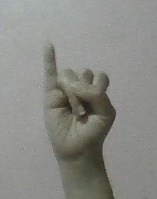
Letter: meem